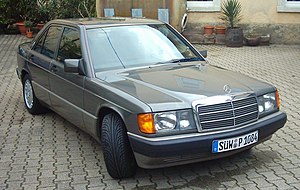
Mercedes-Benz type 201 / Modelhistorie / Facelift
Mercedes-Benz 190 E (1988−1993)
Mercedes-Benz type 201 var den første personbil fra Mercedes-Benz i den store mellemklasse og